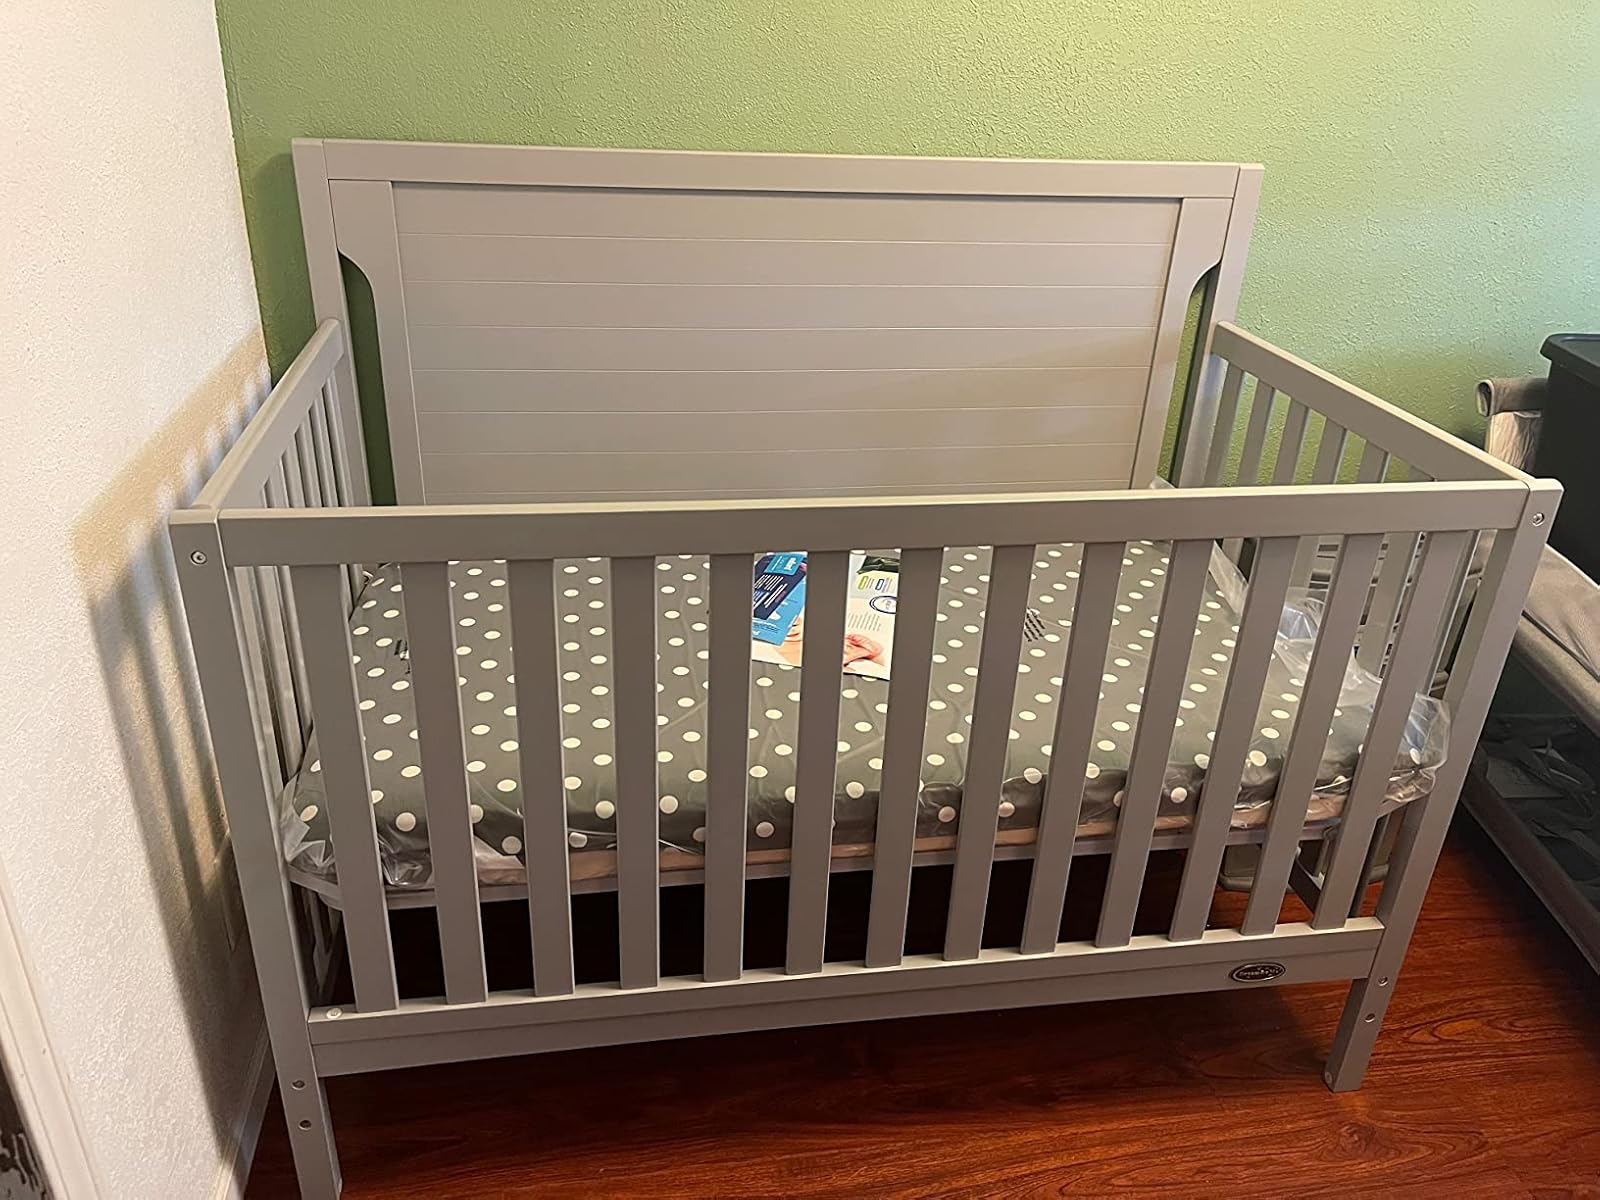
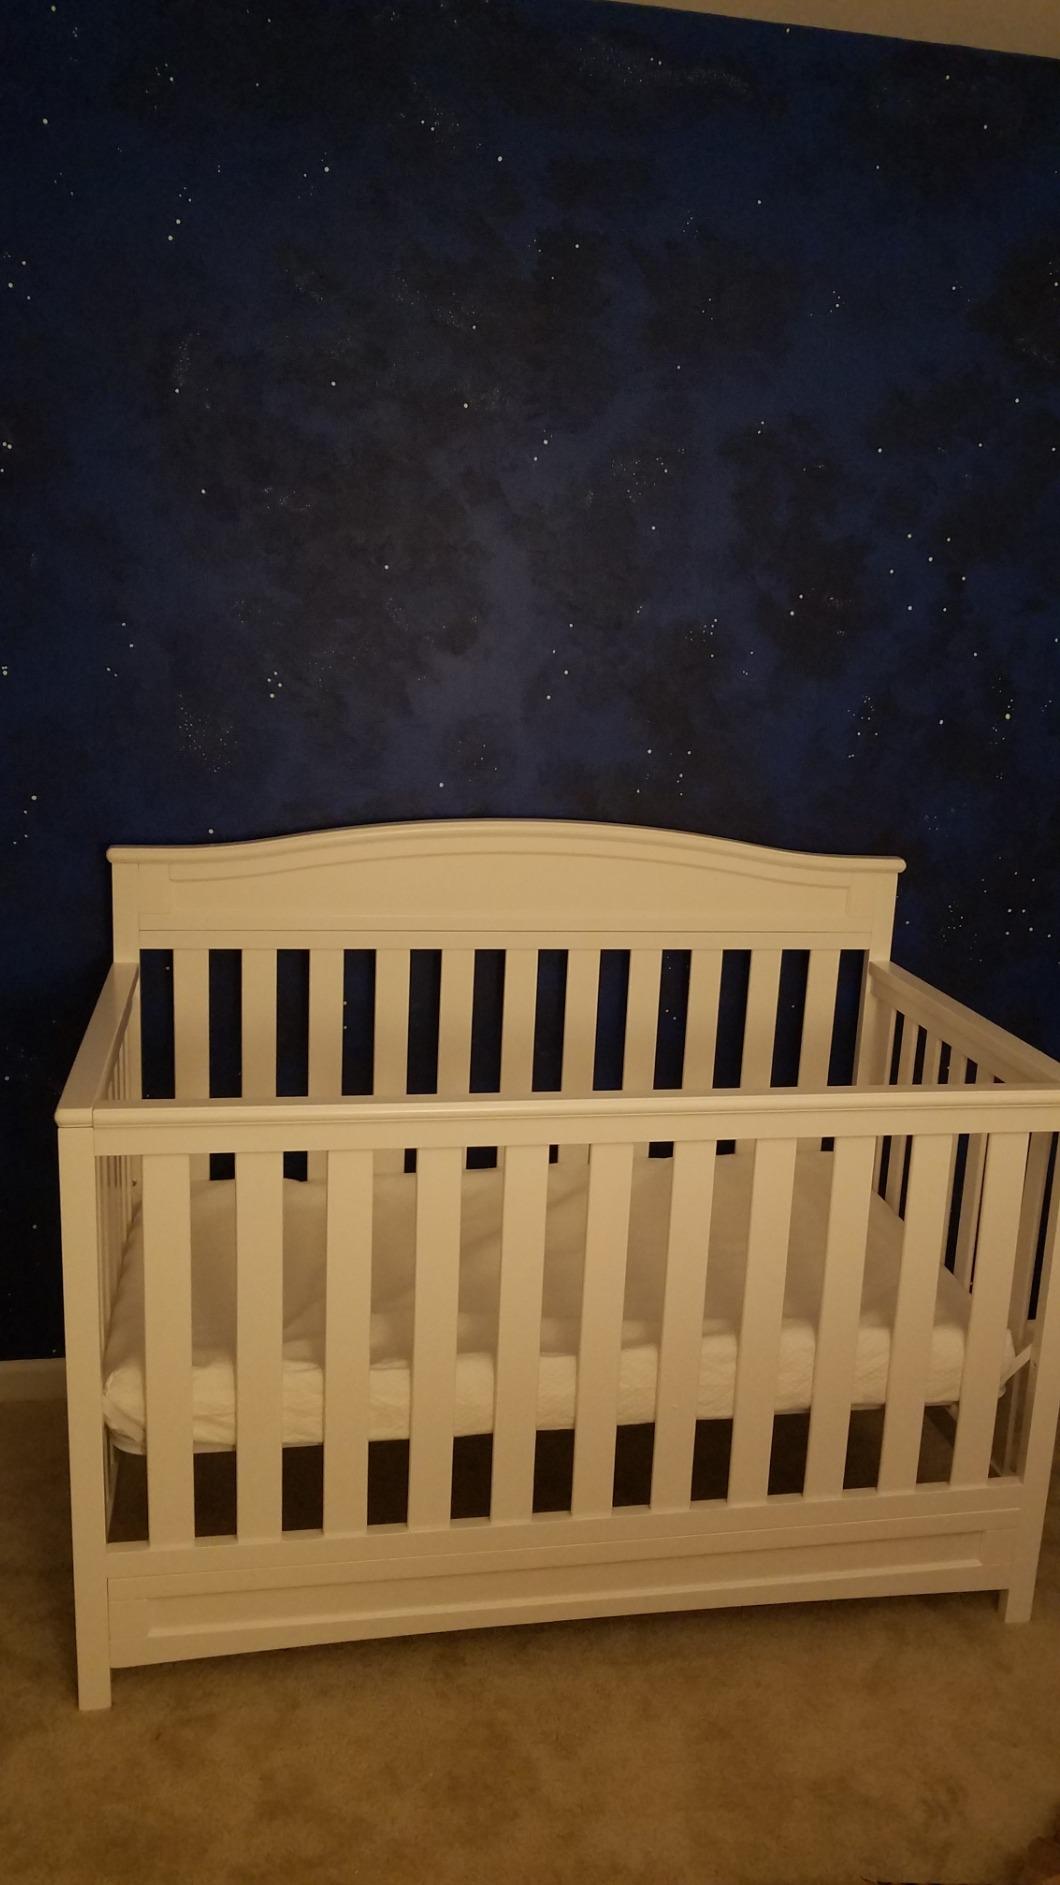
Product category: products_crib
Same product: no